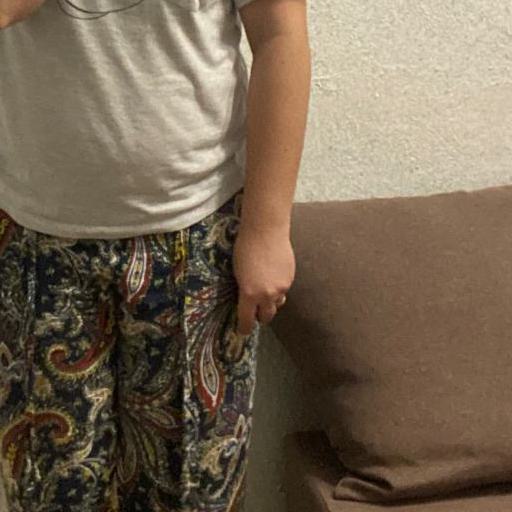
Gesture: no_gesture